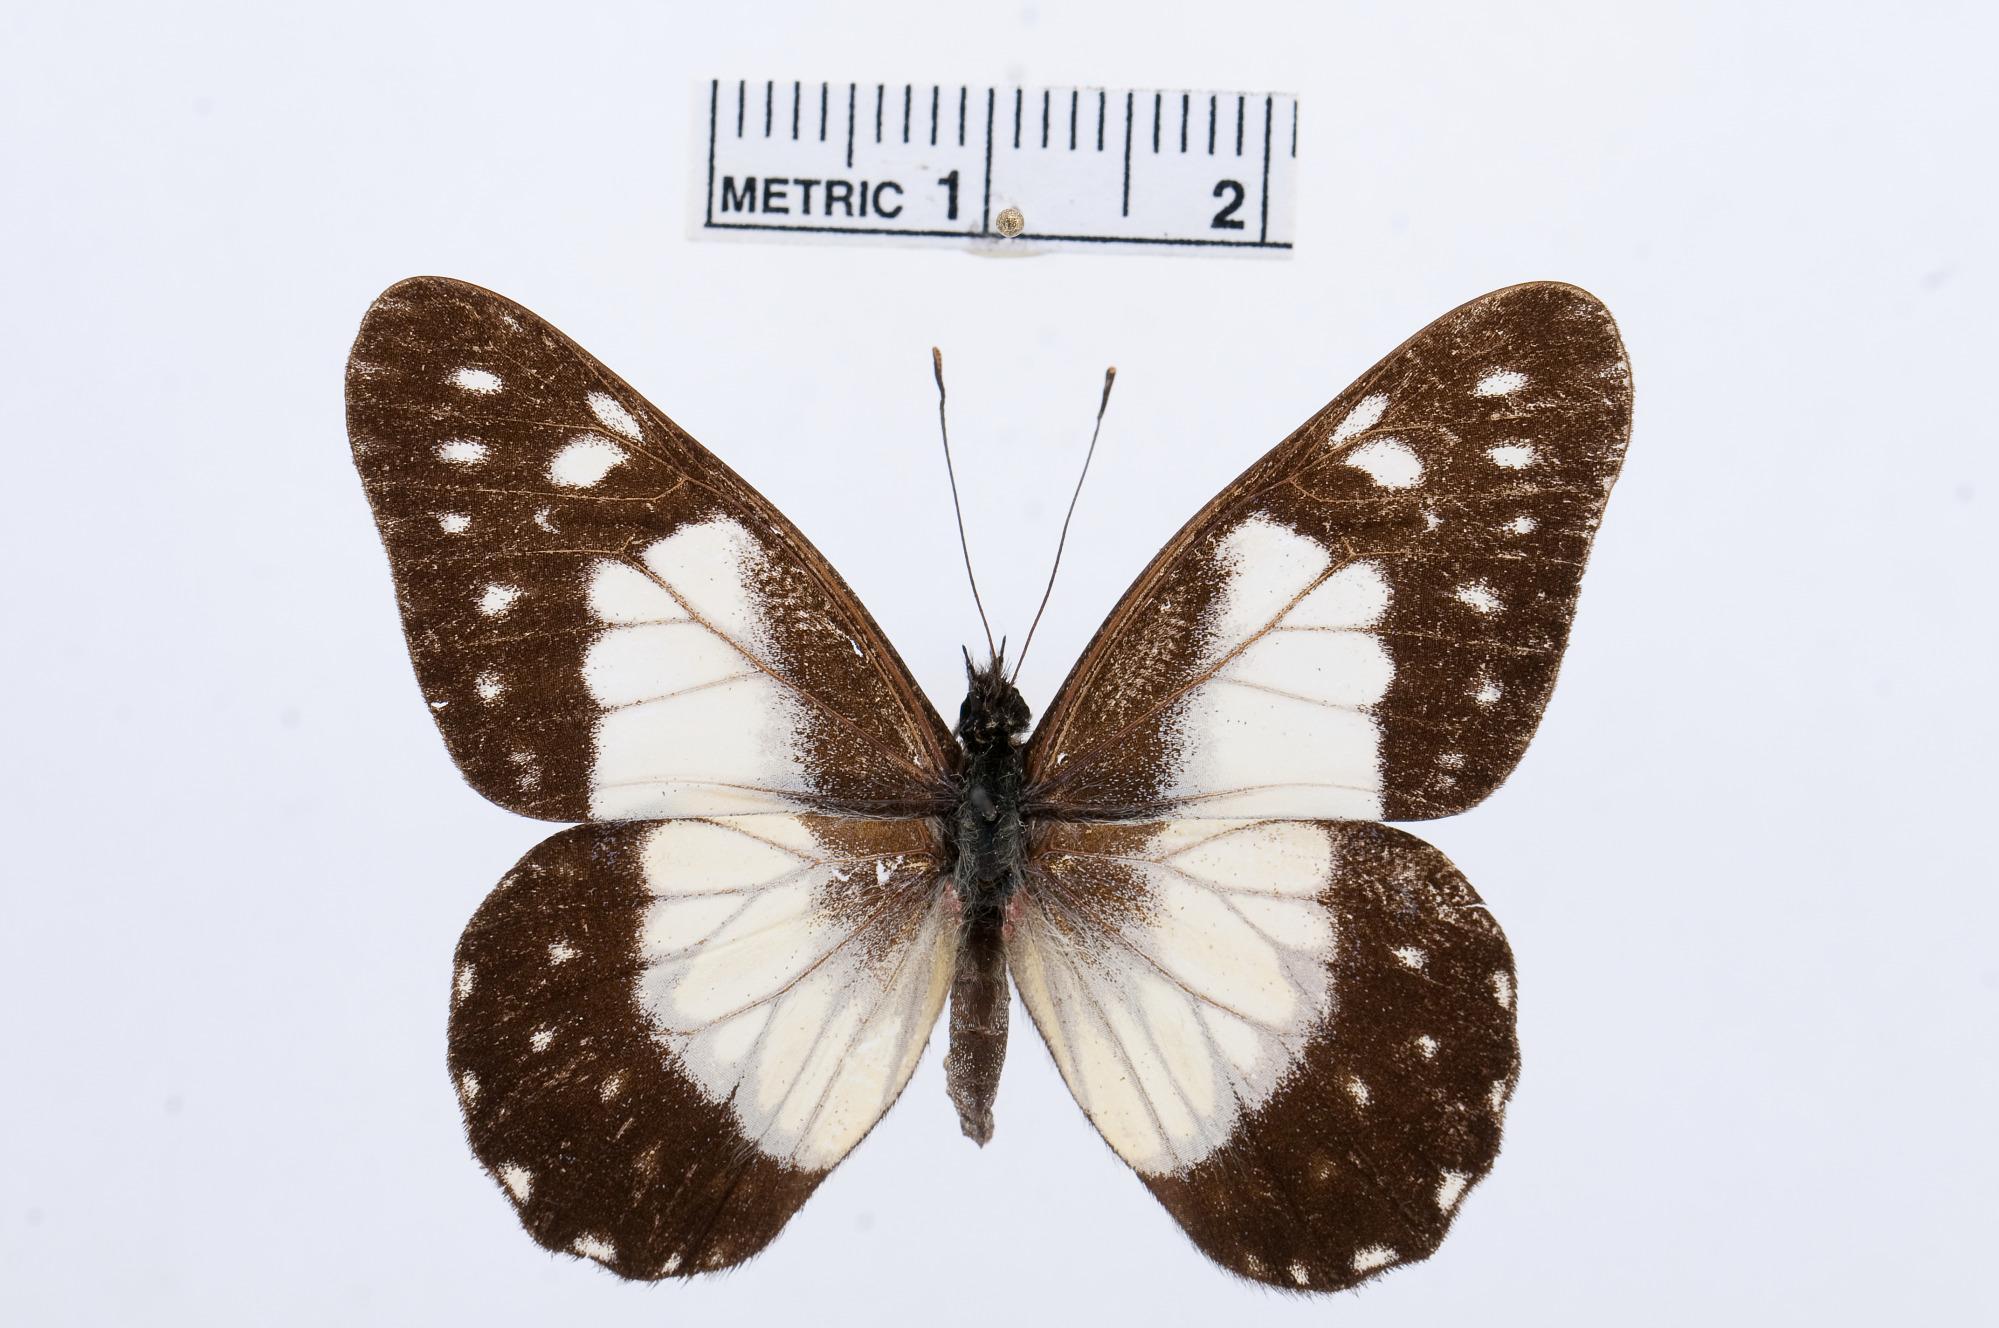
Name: Catasticta sisamnus
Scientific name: Catasticta sisamnus
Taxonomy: Animalia, Arthropoda, Hexapoda, Insecta, Lepidoptera, Pieridae, Pierinae